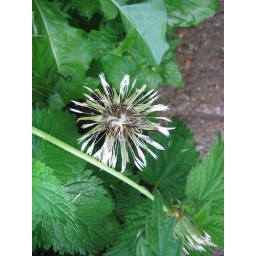
wild flowers by the river needham market